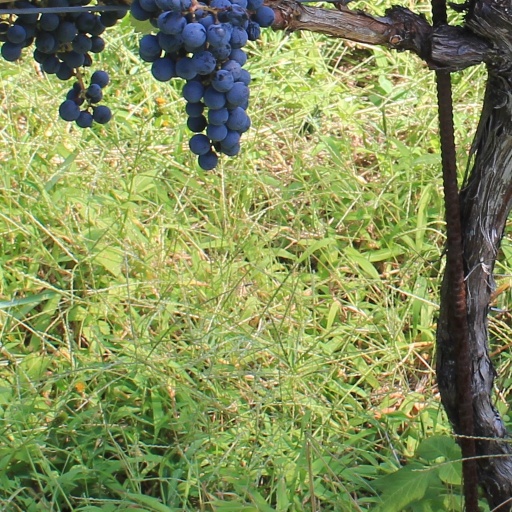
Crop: grape